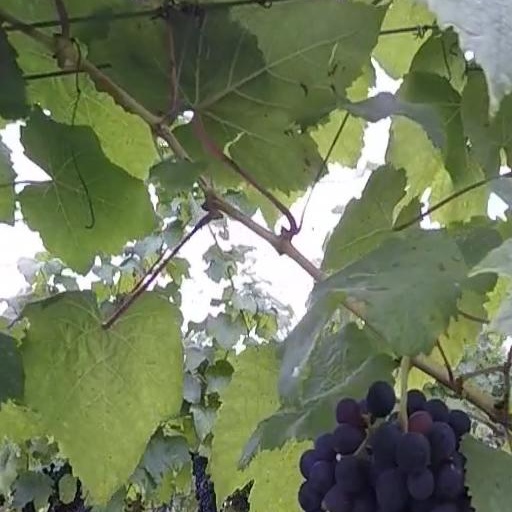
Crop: grape